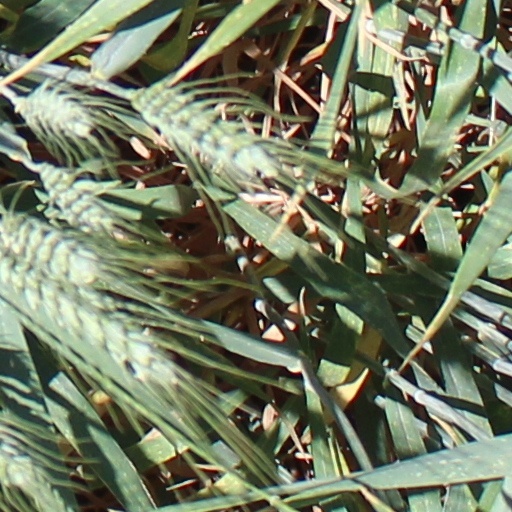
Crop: wheat